Sam Johnson (Tennessee)

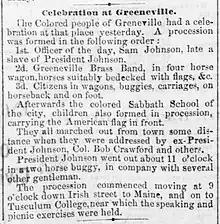
"Celebration at Greeneville" article published on page 4 of the "Knoxville Daily Chronicle", August 9, 1871

Sam Johnson (after 1901) was a laborer and carpenter who was enslaved by Andrew Johnson from 1842 until 1863. Sam Johnson was also a musician ("He played a violin he made himself that could be heard for a mile around...") and built his own home. In 1928, Andrew Johnson biographer Robert W. Winston described Sam as "Johnson's favorite slave."